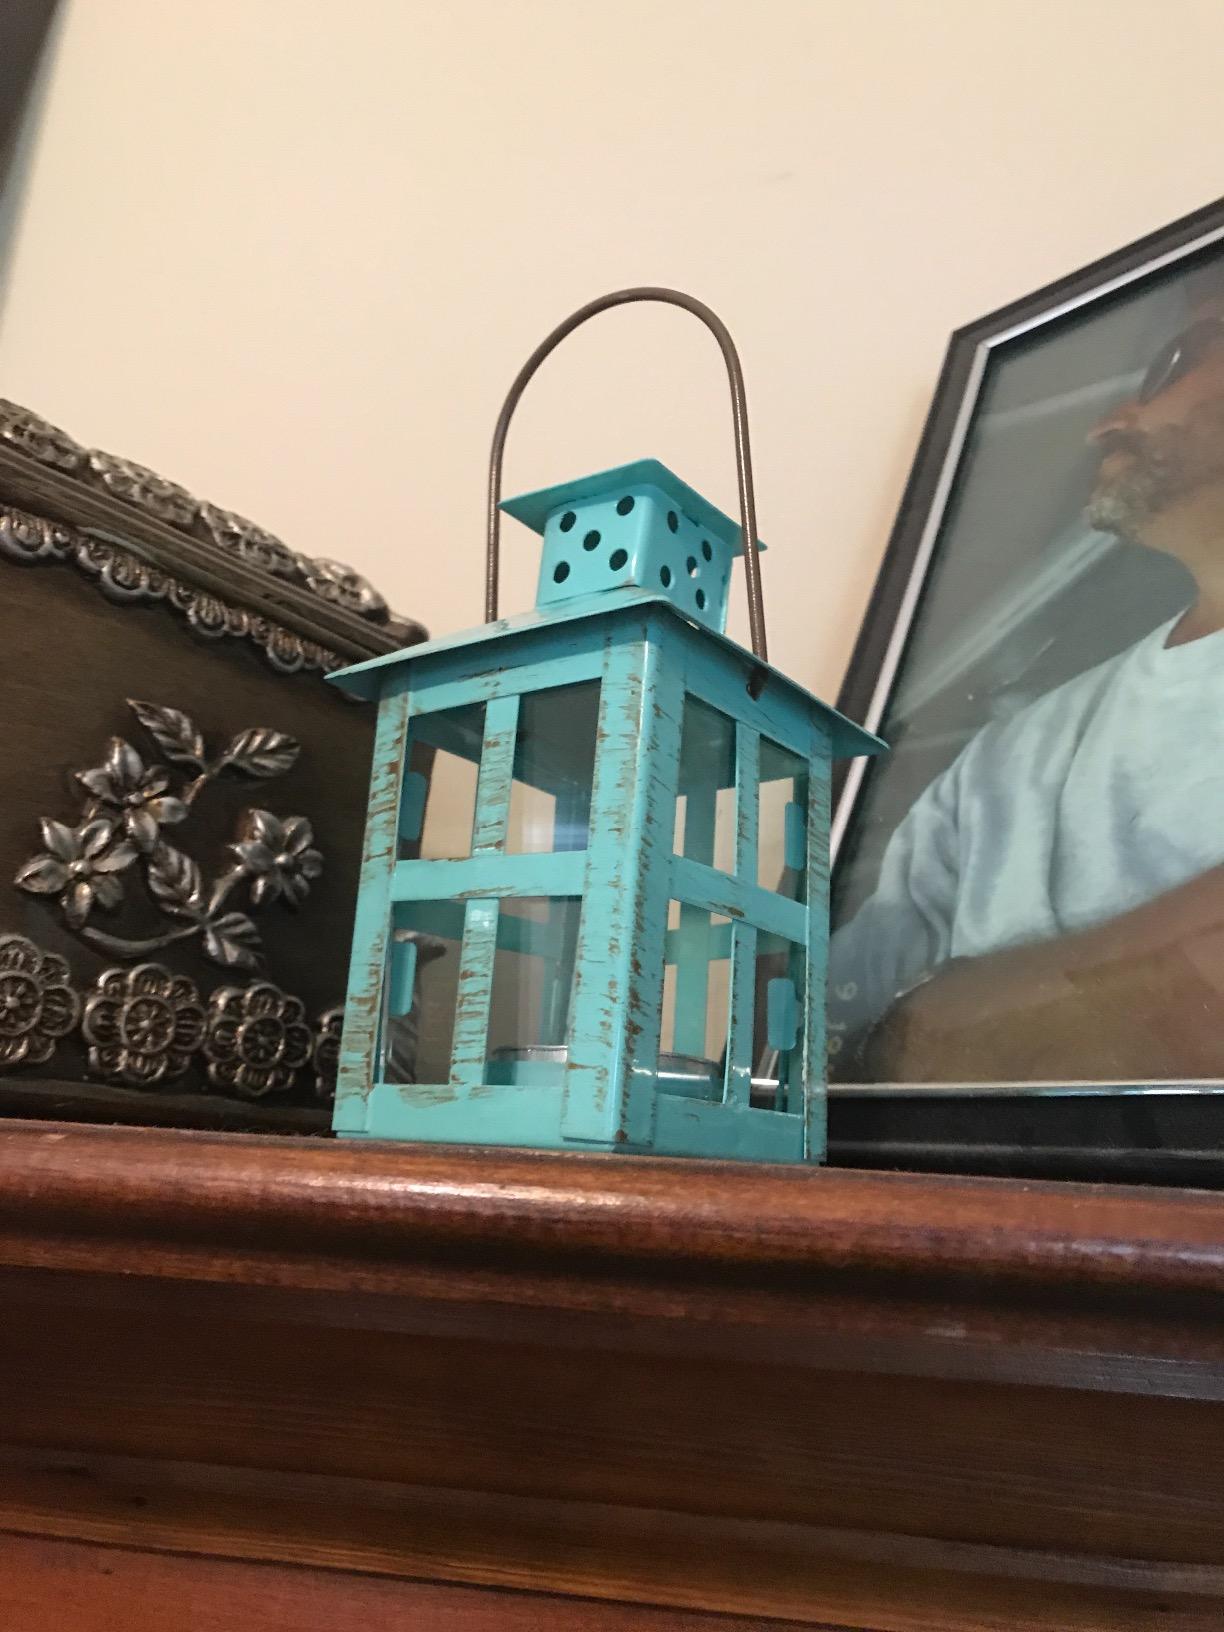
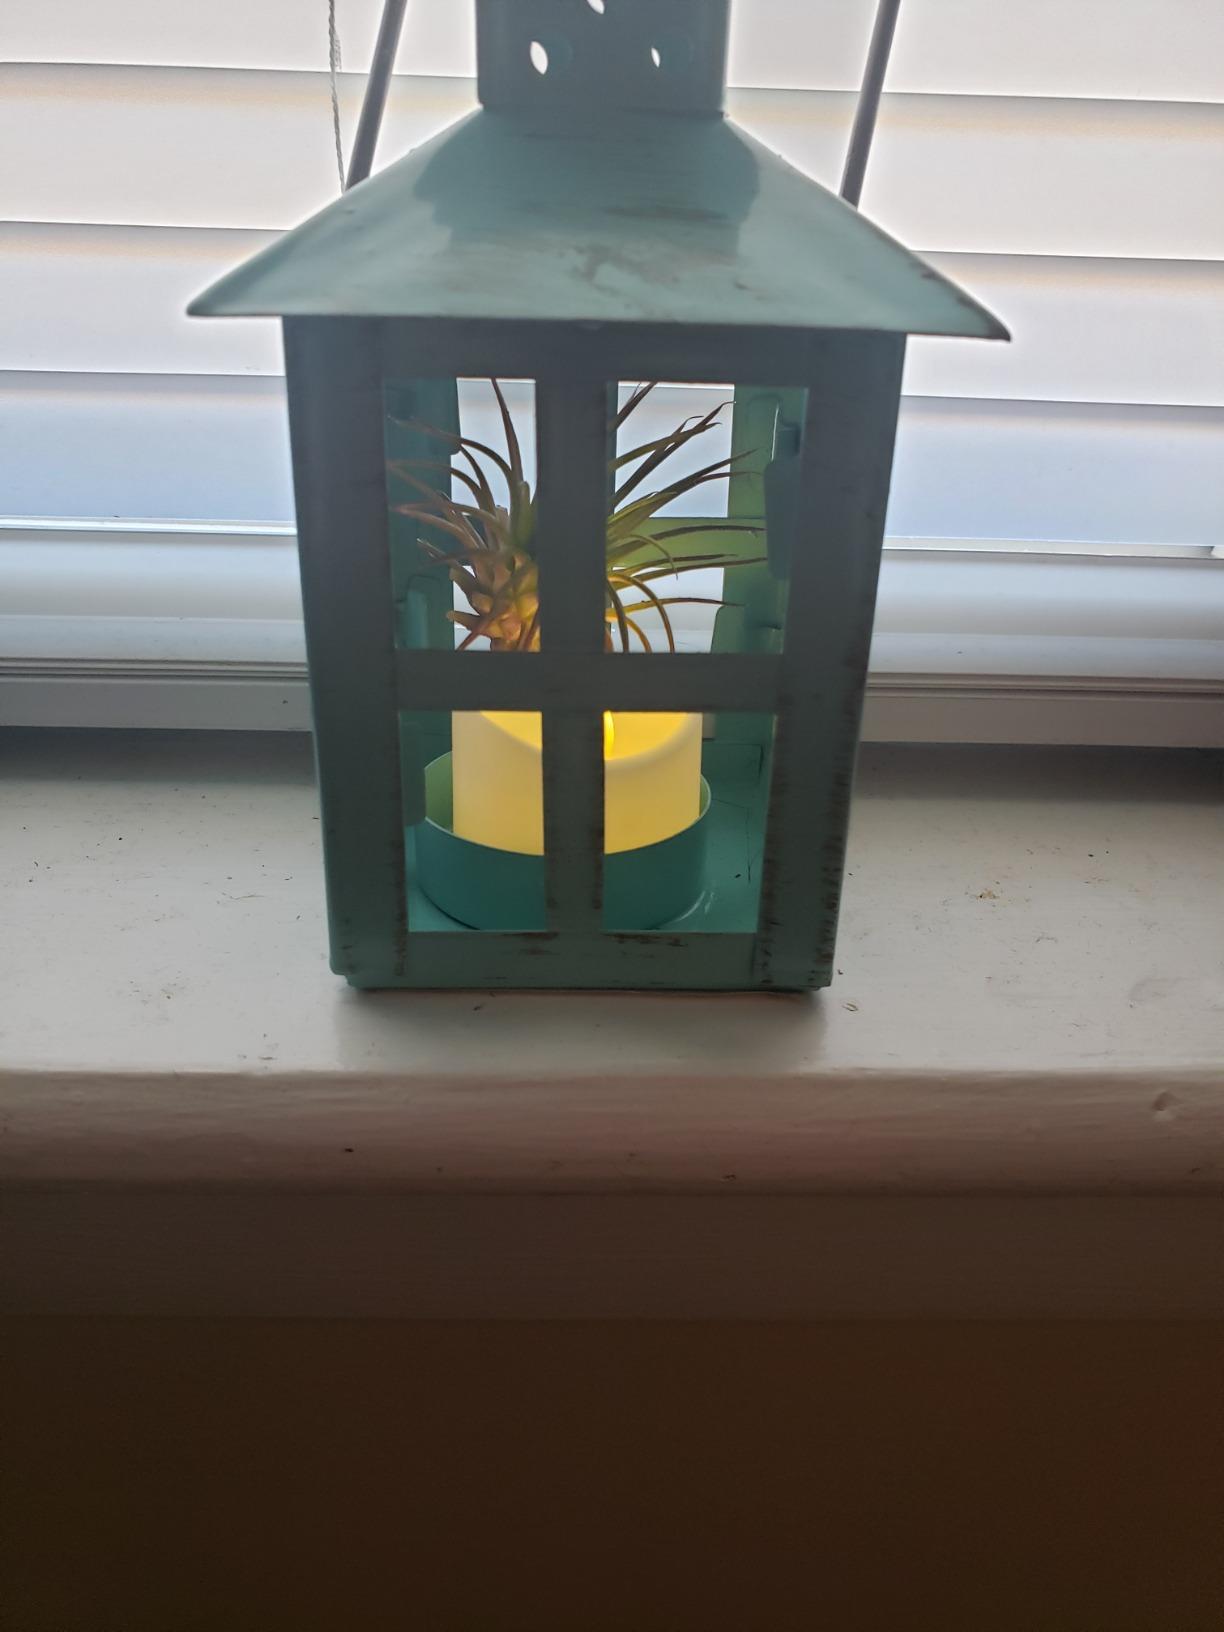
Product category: lantern
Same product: yes